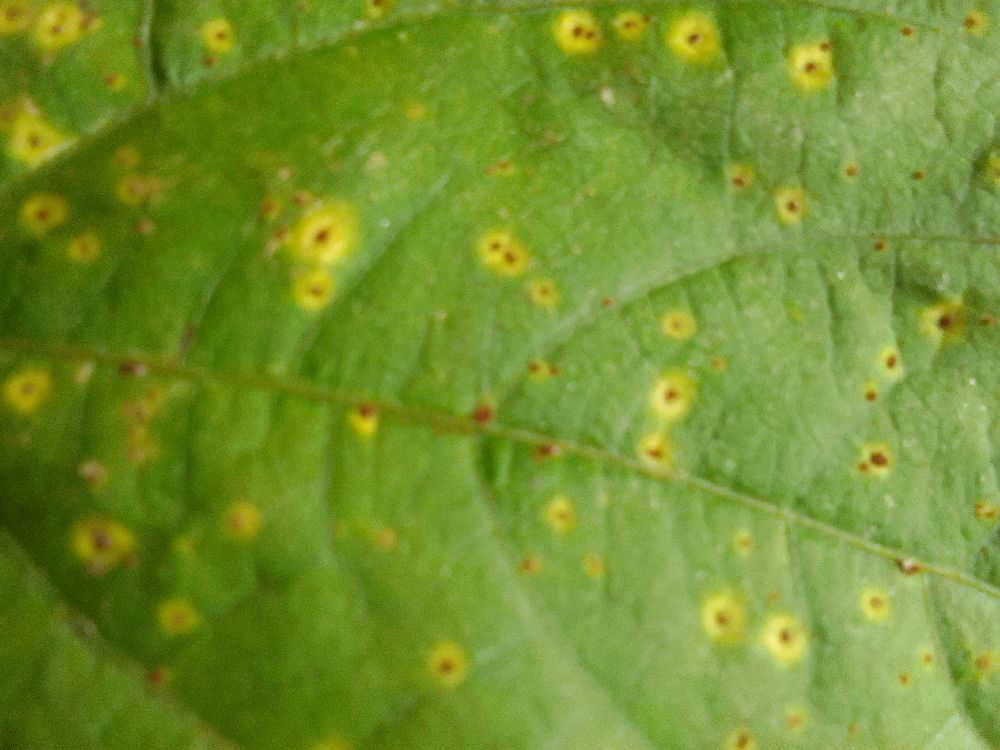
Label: rust